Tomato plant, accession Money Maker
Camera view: vertical (180 deg); turntable rotation: 30 degrees
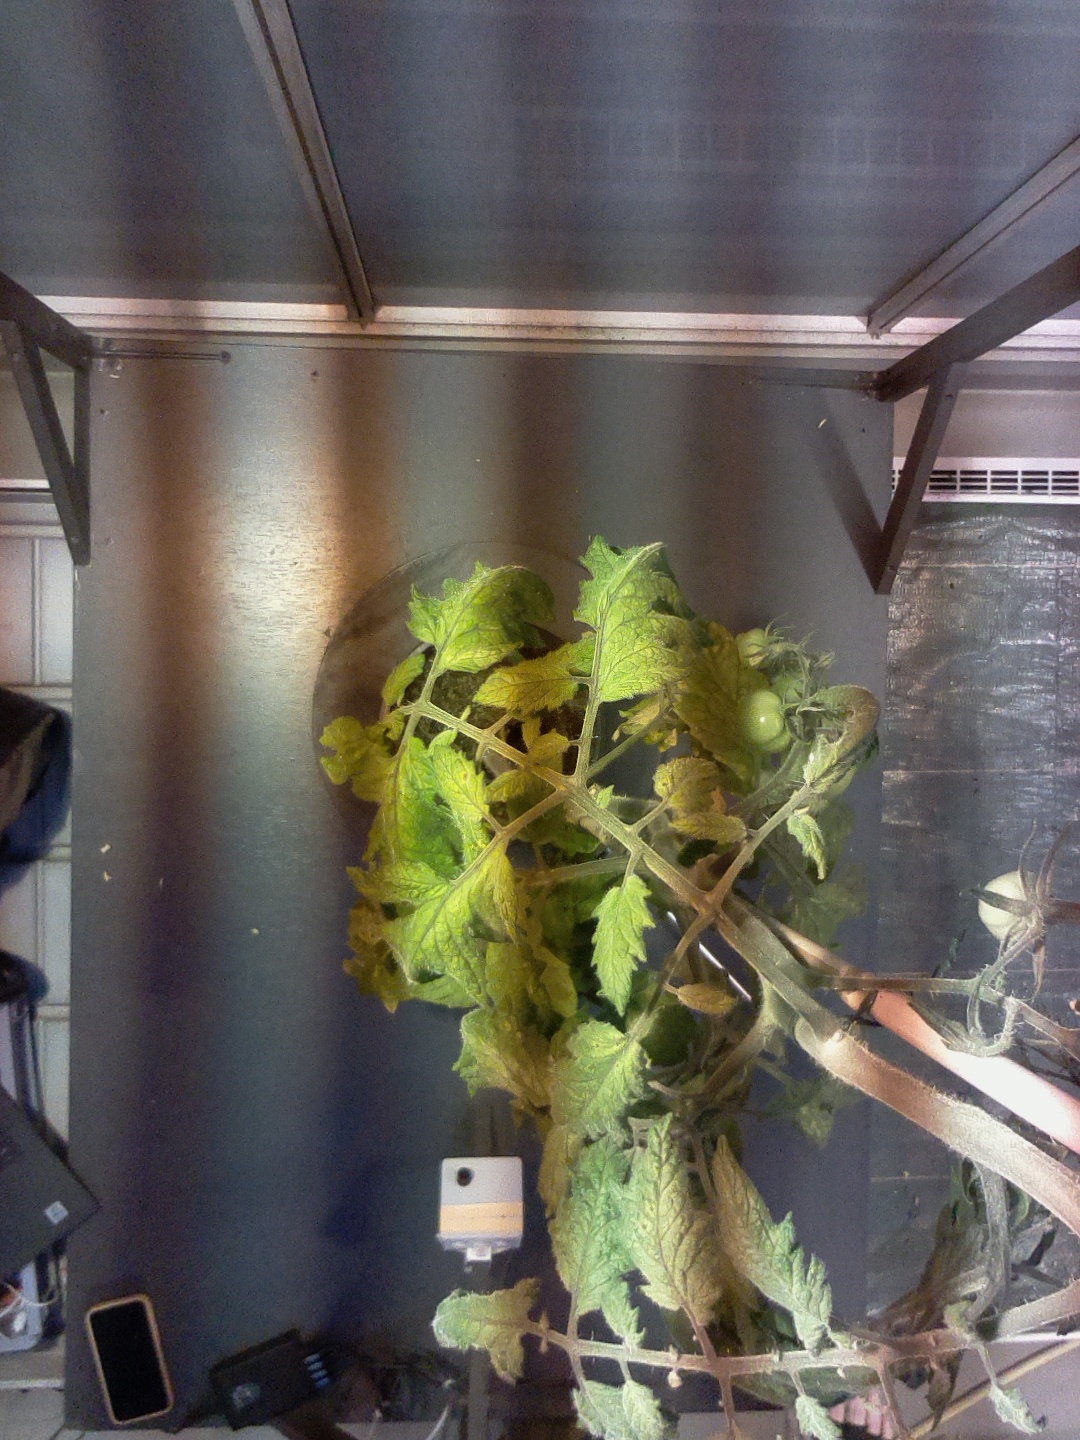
BBCH growth stage 76: 60%-70% of final fruit size